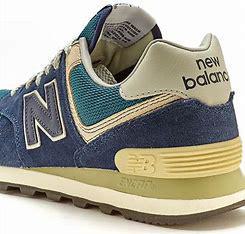
Brand: New
Model: Balance Classics